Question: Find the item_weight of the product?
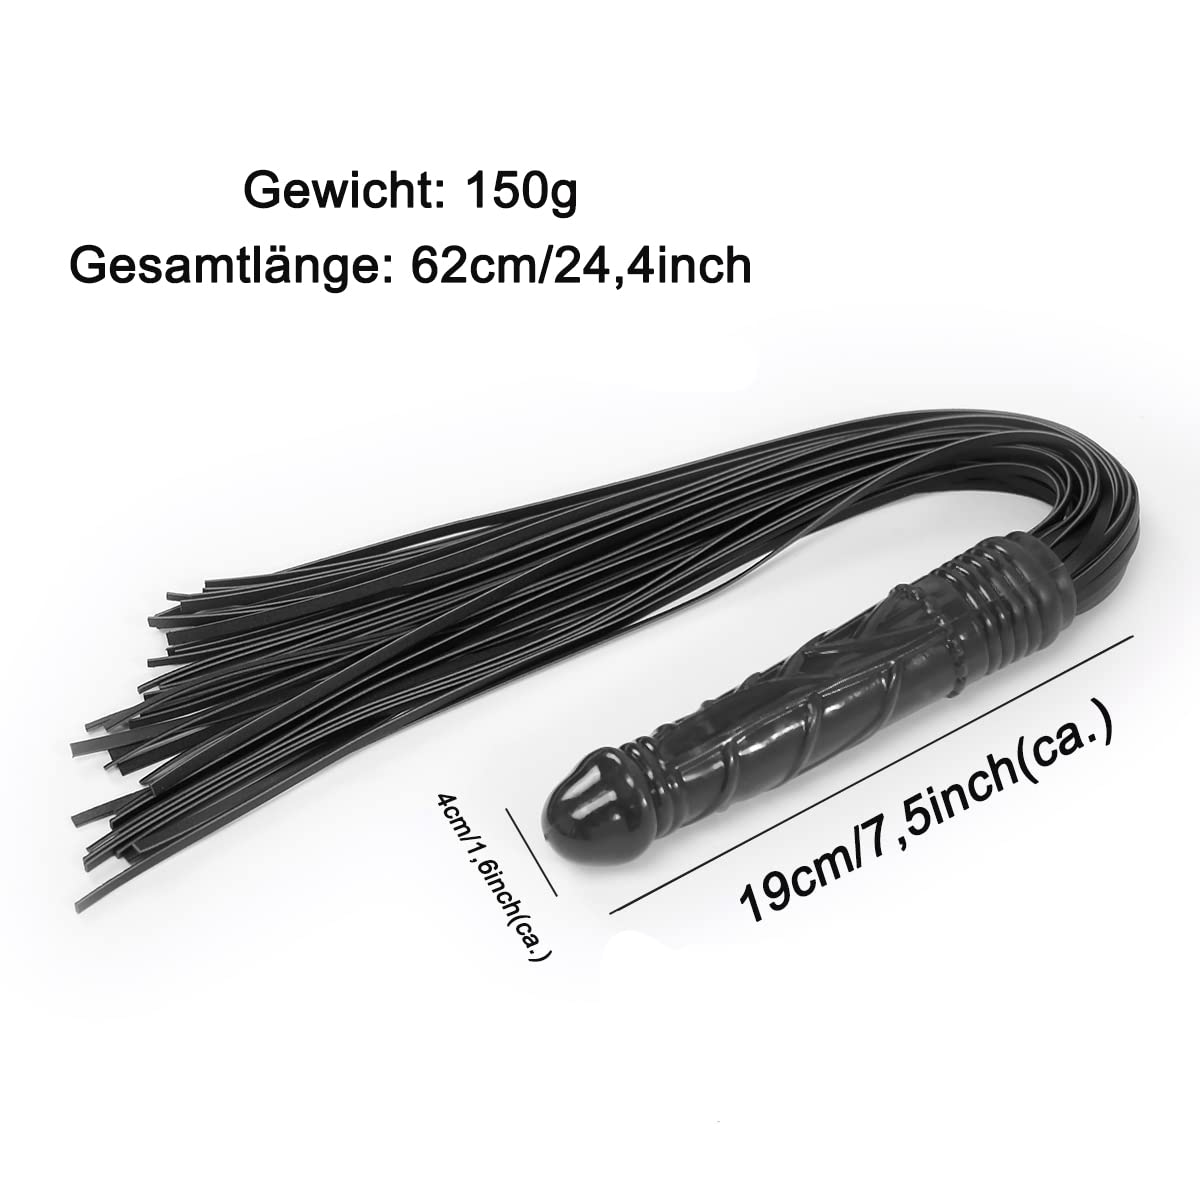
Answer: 150.0 gram